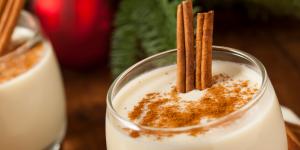
coquito puertorriqueno